Revolutionary Insurgent Army of Ukraine

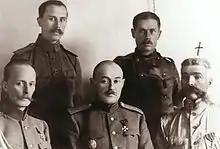
Commanders of the Don Army.

The Insurgent Army was largely occupied on the front in Donbas, where they were engaged in skirmishes with the Cossacks of the Don Republic. Efforts were made to avoid opening up a western front against the Ukrainian nationalists, with the insurgent commander Oleksiy Chubenko negotiating a truce between the two parties in order to effectively oppose Denikin. But after nationalists forcibly broke up the Ekaterinoslav Soviet, the Makhnovists resolved to intervene on behalf of the Bolsheviks, who promised the anarchists military assistance which they had no way of providing. On 27 December, Makhno led a force of 600 insurgents in an attack against the city, quickly seizing the train station without bloodshed and taking over the guard posts. Despite seizing 20 machine guns, 4 artillery cannons and substantial ammunition, the Makhnovists were unprepared for street fighting in an urban environment, taking many more days to clear out the remaining nationalist forces from the city. Despite the anarchists playing the main role in the battle for Ekaterinoslav, the Bolsheviks decided that they would themselves take control of the city, appointing their own officers to key positions in the city's bureaucracy. But the anarchists and Left Socialist-Revolutionaries held firm to their majority on the city's revolutionary committee, preventing the seizure of power by the Bolsheviks, who responded by abandoning their military posts and allowing a nationalist counteroffensive to retake the city. With their main route of retreat cut off, the insurgents were forced to cross over the frozen Dnieper river, with many either drowning in the icy water or being cut down by nationalist gunfire.